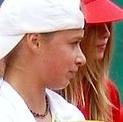
Age: 19